The Man from Death Valley

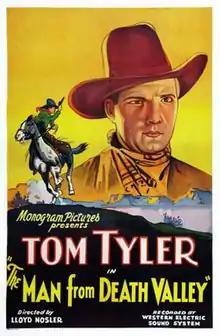
Theatrical release poster

The Man from Death Valley is a 1931 American Western film directed by Lloyd Nosler and written by Lloyd Nosler and George Arthur Durlam. The film stars Tom Tyler. The film was released on September 9, 1931, by Monogram Pictures.